Law of the European Union

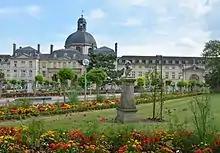
Most EU countries ensure healthcare is a free public service, or provide public insurance with hospitals operating independently such as at Pitié-Salpêtrière Hospital in Paris, while a minority have more costly private provision with worse outcomes.

While the European Economic Community originally focused on free movement, and dismantling barriers to trade, more EU law today concerns regulation of the "social market economy". In 1976 the Court of Justice said in "Defrenne v Sabena" the goal was "not merely an economic union", but to "ensure social progress and seek the constant improvement of the living and working conditions of their peoples". On this view, stakeholders in each member state might not have the capacity to take advantage of expanding trade in a globalising economy. Groups with greater bargaining power can exploit weaker legal rights in other member states. For example, a corporation could shift production to member states with a lower minimum wage, to increase shareholder profit, even if production costs more and workers are paid less. This would mean an aggregate loss of social wealth, and a "race to the bottom" in human development. To make globalisation fair, the EU establishes a minimum floor of rights for the stakeholders in enterprise: for consumers, workers, investors, shareholders, creditors, and the public. Each field of law is vast, so EU law is designed to be subsidiary to comprehensive rules in each member state. Member states may go beyond the harmonised minimum, acting as "laboratories of democracy".